Société des mines et fonderies de Pontgibaud

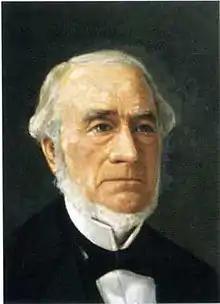
Alphonse Pallu (1808–80)

On 8 April 1853 Napoleon III issued a decree that re-authorized the Société anonyme des Mines de plomb argentifère et des Fonderies de Pontigibaud.